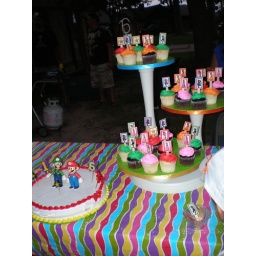
cupcake stand was bought at michaels the cake circles I wrapped in gift paper and trimed with ribbon